UVA Children's Hospital

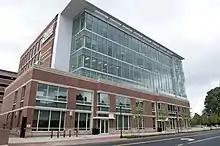
Another picture of the outpatient Battle Building.

The hospital has multiple patient care units to care for a variety of pediatric patients from age 0-21.